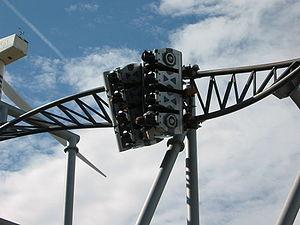
Typhoon sont des montagnes russes assises de type Euro-Fighter, du parc Bobbejaanland, situé à Lichtaart, en Belgique.
Les montagnes russes se composent de nombreux éléments. Ces éléments peuvent être purement techniques ou avoir comme but d'offrir des sensations aux passagers. Les variations de la voie, composée d'un ensemble de bosses ou de figures, développent la sensation de peur et d'excitation. Ces « éléments de parcours » sont aussi appelés thrill elements.